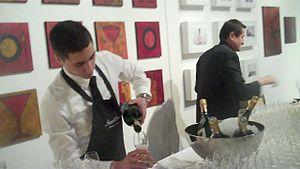
Service du crémant de Limoux
Le crémant de Limoux est un vin effervescent, protégé par une AOC. Son terroir viticole se situe dans le département de l'Aude, dans la région de Limoux. Ce secteur produit aussi un autre vin effervescent, la blanquette de Limoux et un vin tranquille le Limoux